Flavan-3-ol

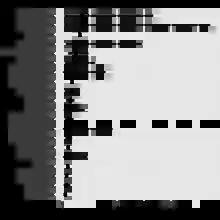
Reported range of flavan-3-ol content in foods commonly consumed.

Flavan-3-ols are abundant in teas derived from the tea plant "Camellia sinensis", as well as in some cocoas (made from the seeds of "Theobroma cacao"), although the content is affected considerably by processing, especially in chocolate. Flavan-3-ols are also present in the human diet in fruits, in particular pome fruits, berries, vegetables, and wine. Their content in food is variable and affected by various factors, such as cultivar, processing, and preparation.